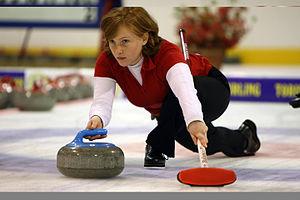
Elettra de Col est une joueuse de curling italienne, née le 8 décembre 1987. Elle commença le curling en 2000. De Col est droitière et joue en deuxième position.